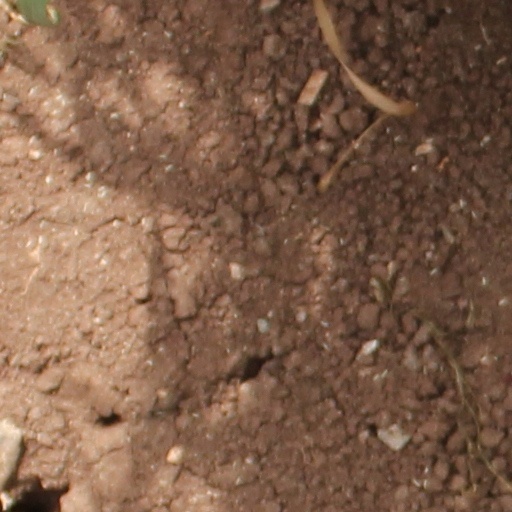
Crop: wheat